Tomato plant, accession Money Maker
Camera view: tilt-top (135 deg); turntable rotation: 240 degrees
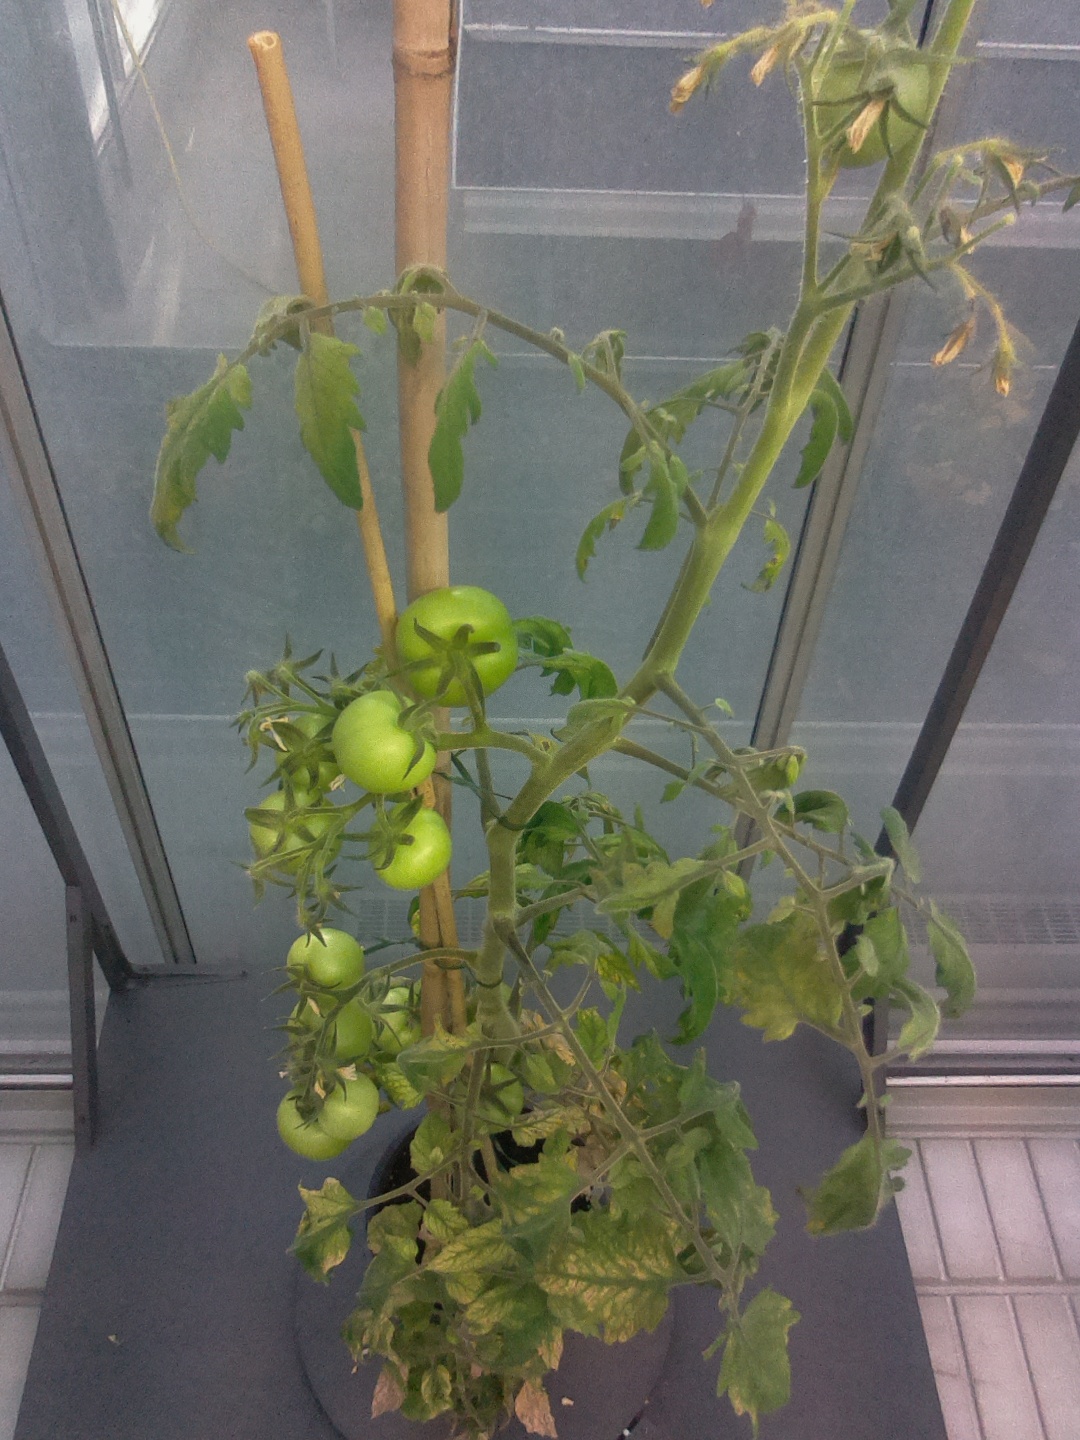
BBCH growth stage 77: 70%-80% of final fruit size